Golden ratio

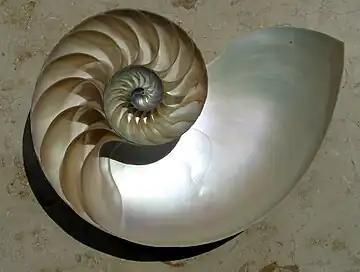
Nautilus shells are often erroneously claimed to be golden-proportioned.

Johannes Kepler wrote that "the image of man and woman stems from the divine proportion. In my opinion, the propagation of plants and the progenitive acts of animals are in the same ratio".